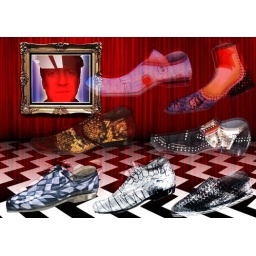
shoe theater by Lynch